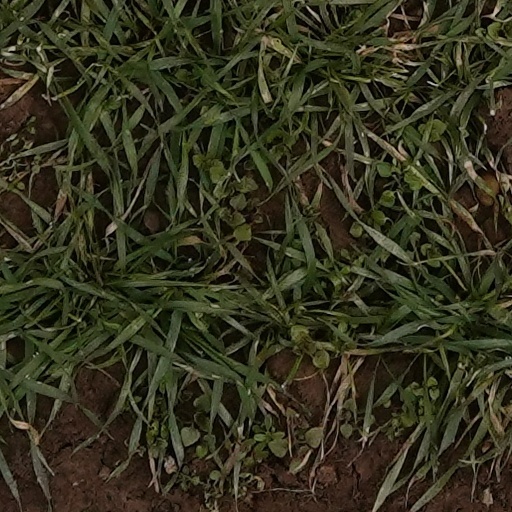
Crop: wheat